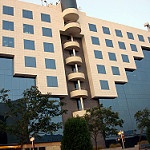
Scene: Outdoor